Charles Sladen

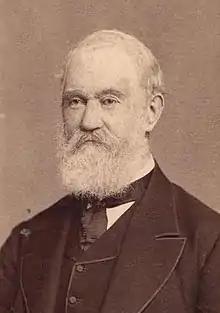

Sir Charles Sladen, (28 August 1816 – 22 February 1884), Australian colonial politician, was the 6th Premier of Victoria.